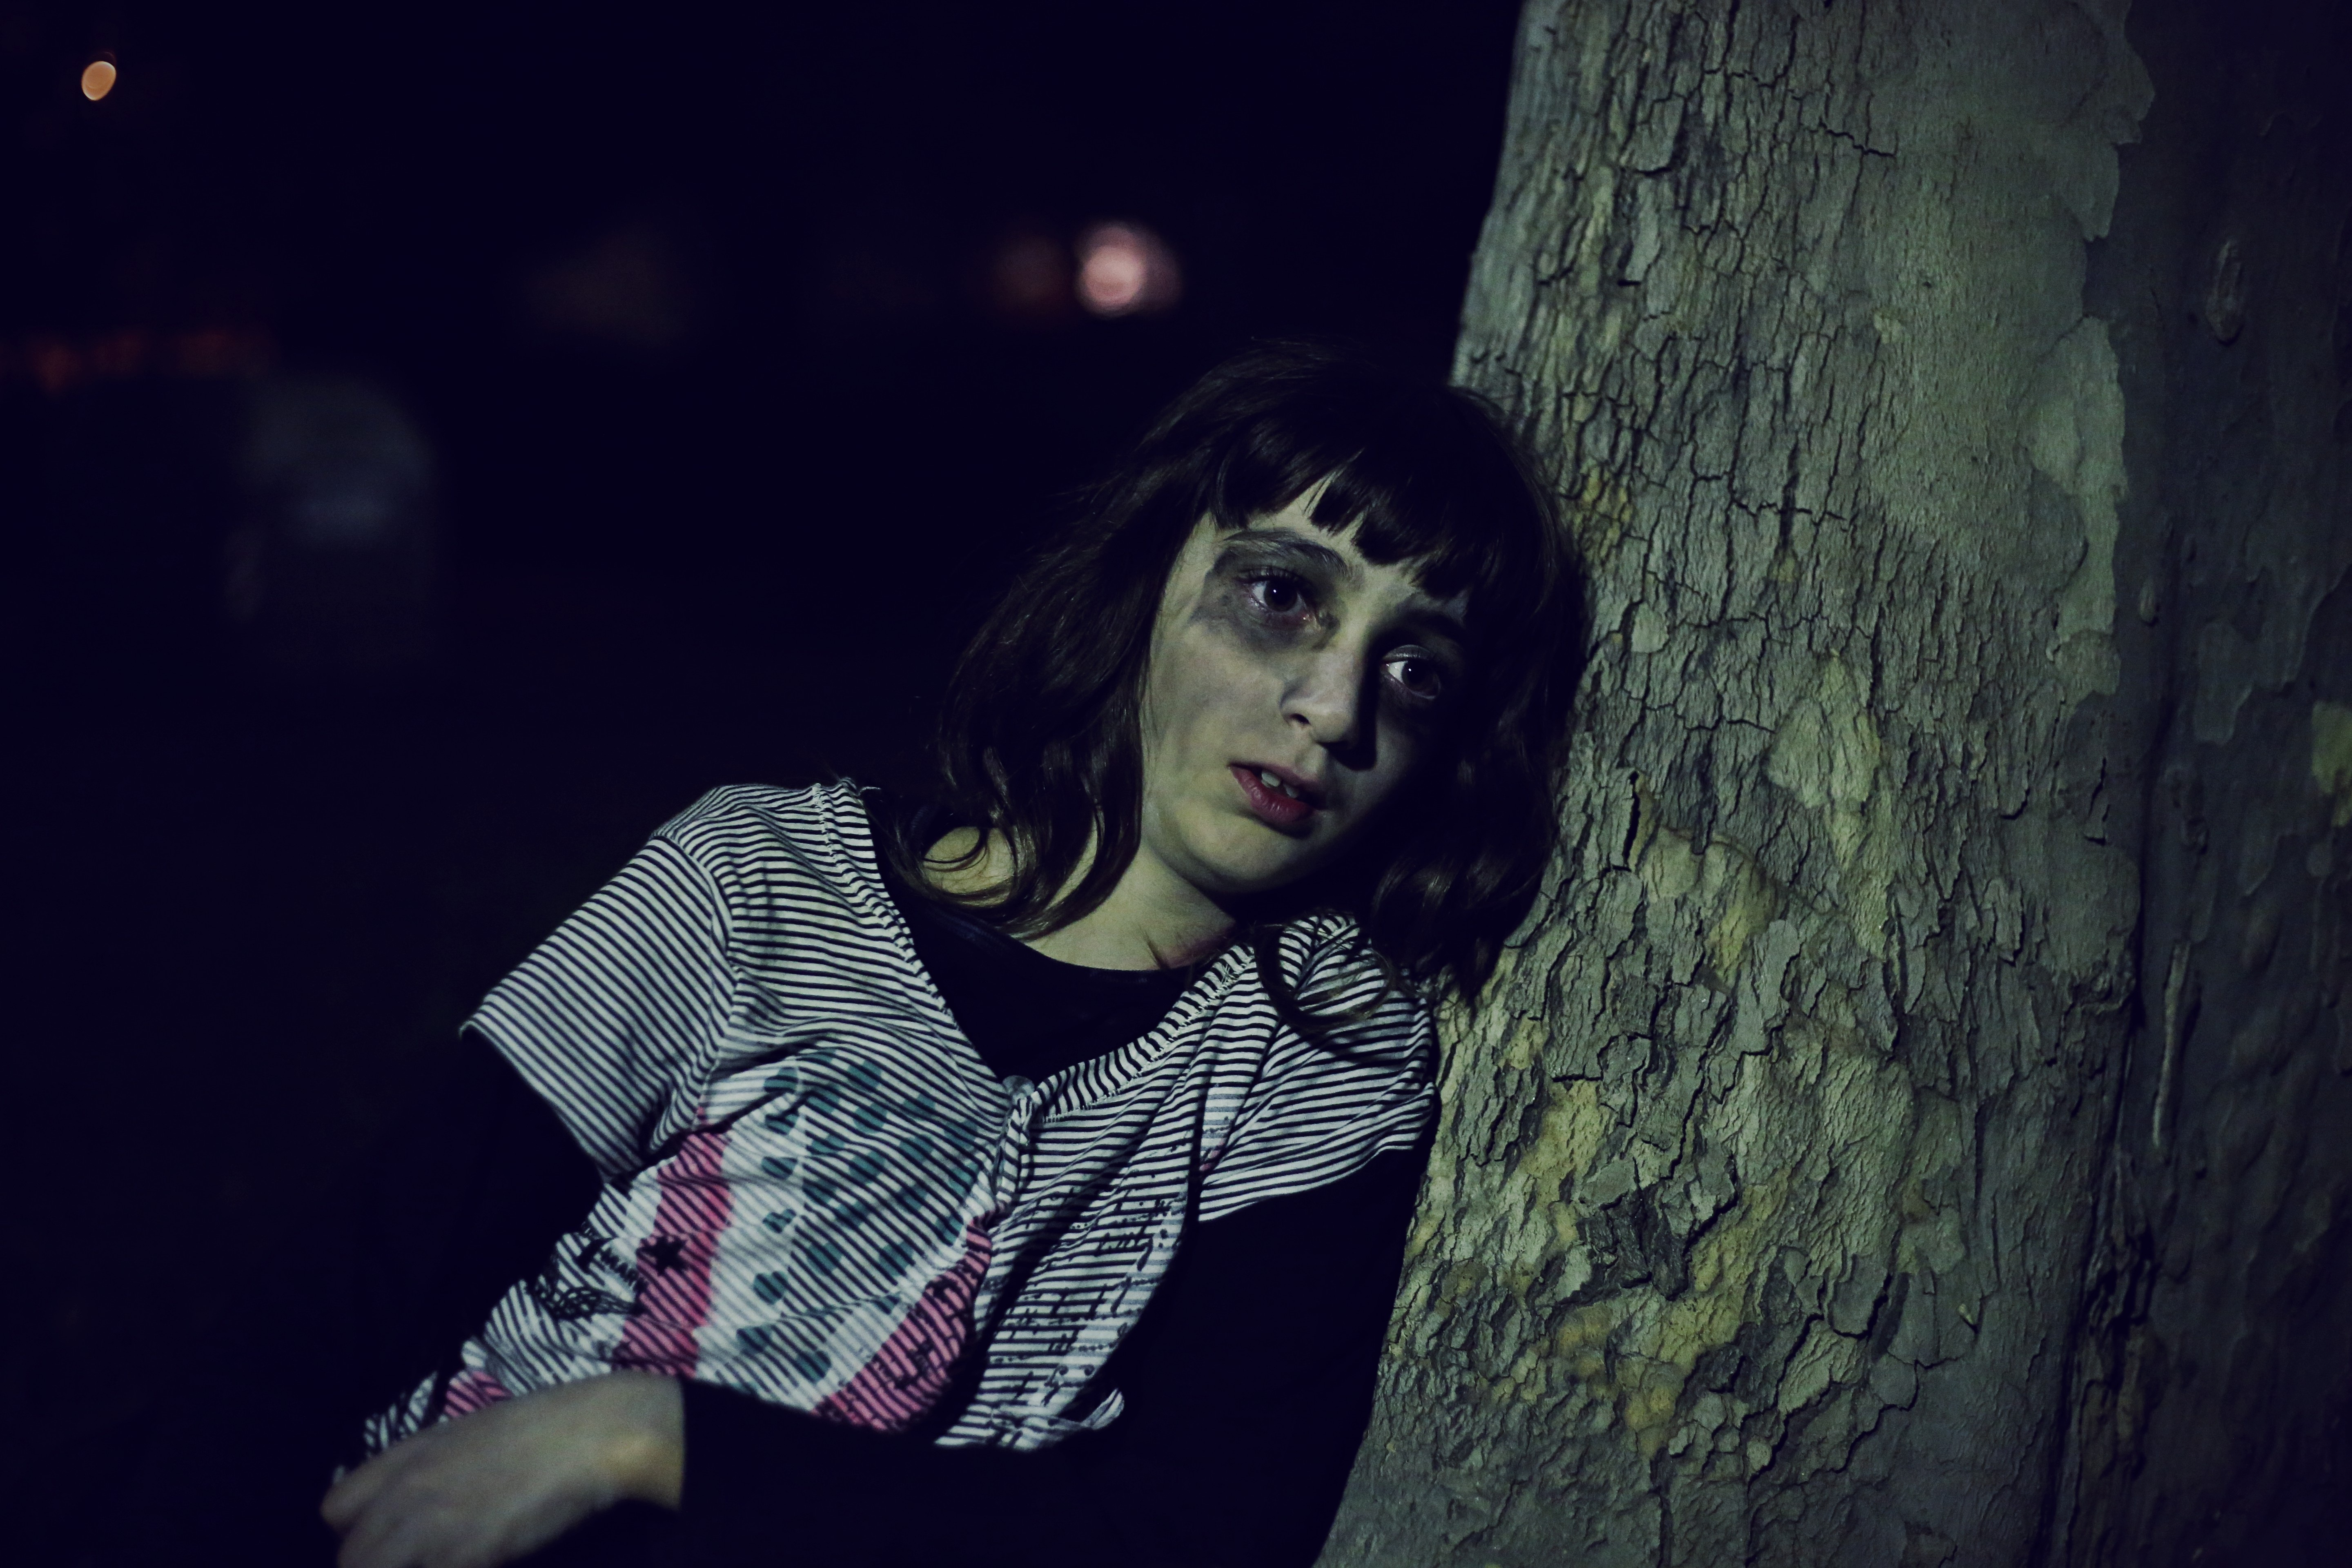
light, girl, night, photography, sadness, portrait, carnival, color, darkness, black, fear, zombie, melancholy, day of the dead, catrina, photo shoot, michael jackson, goth subculture